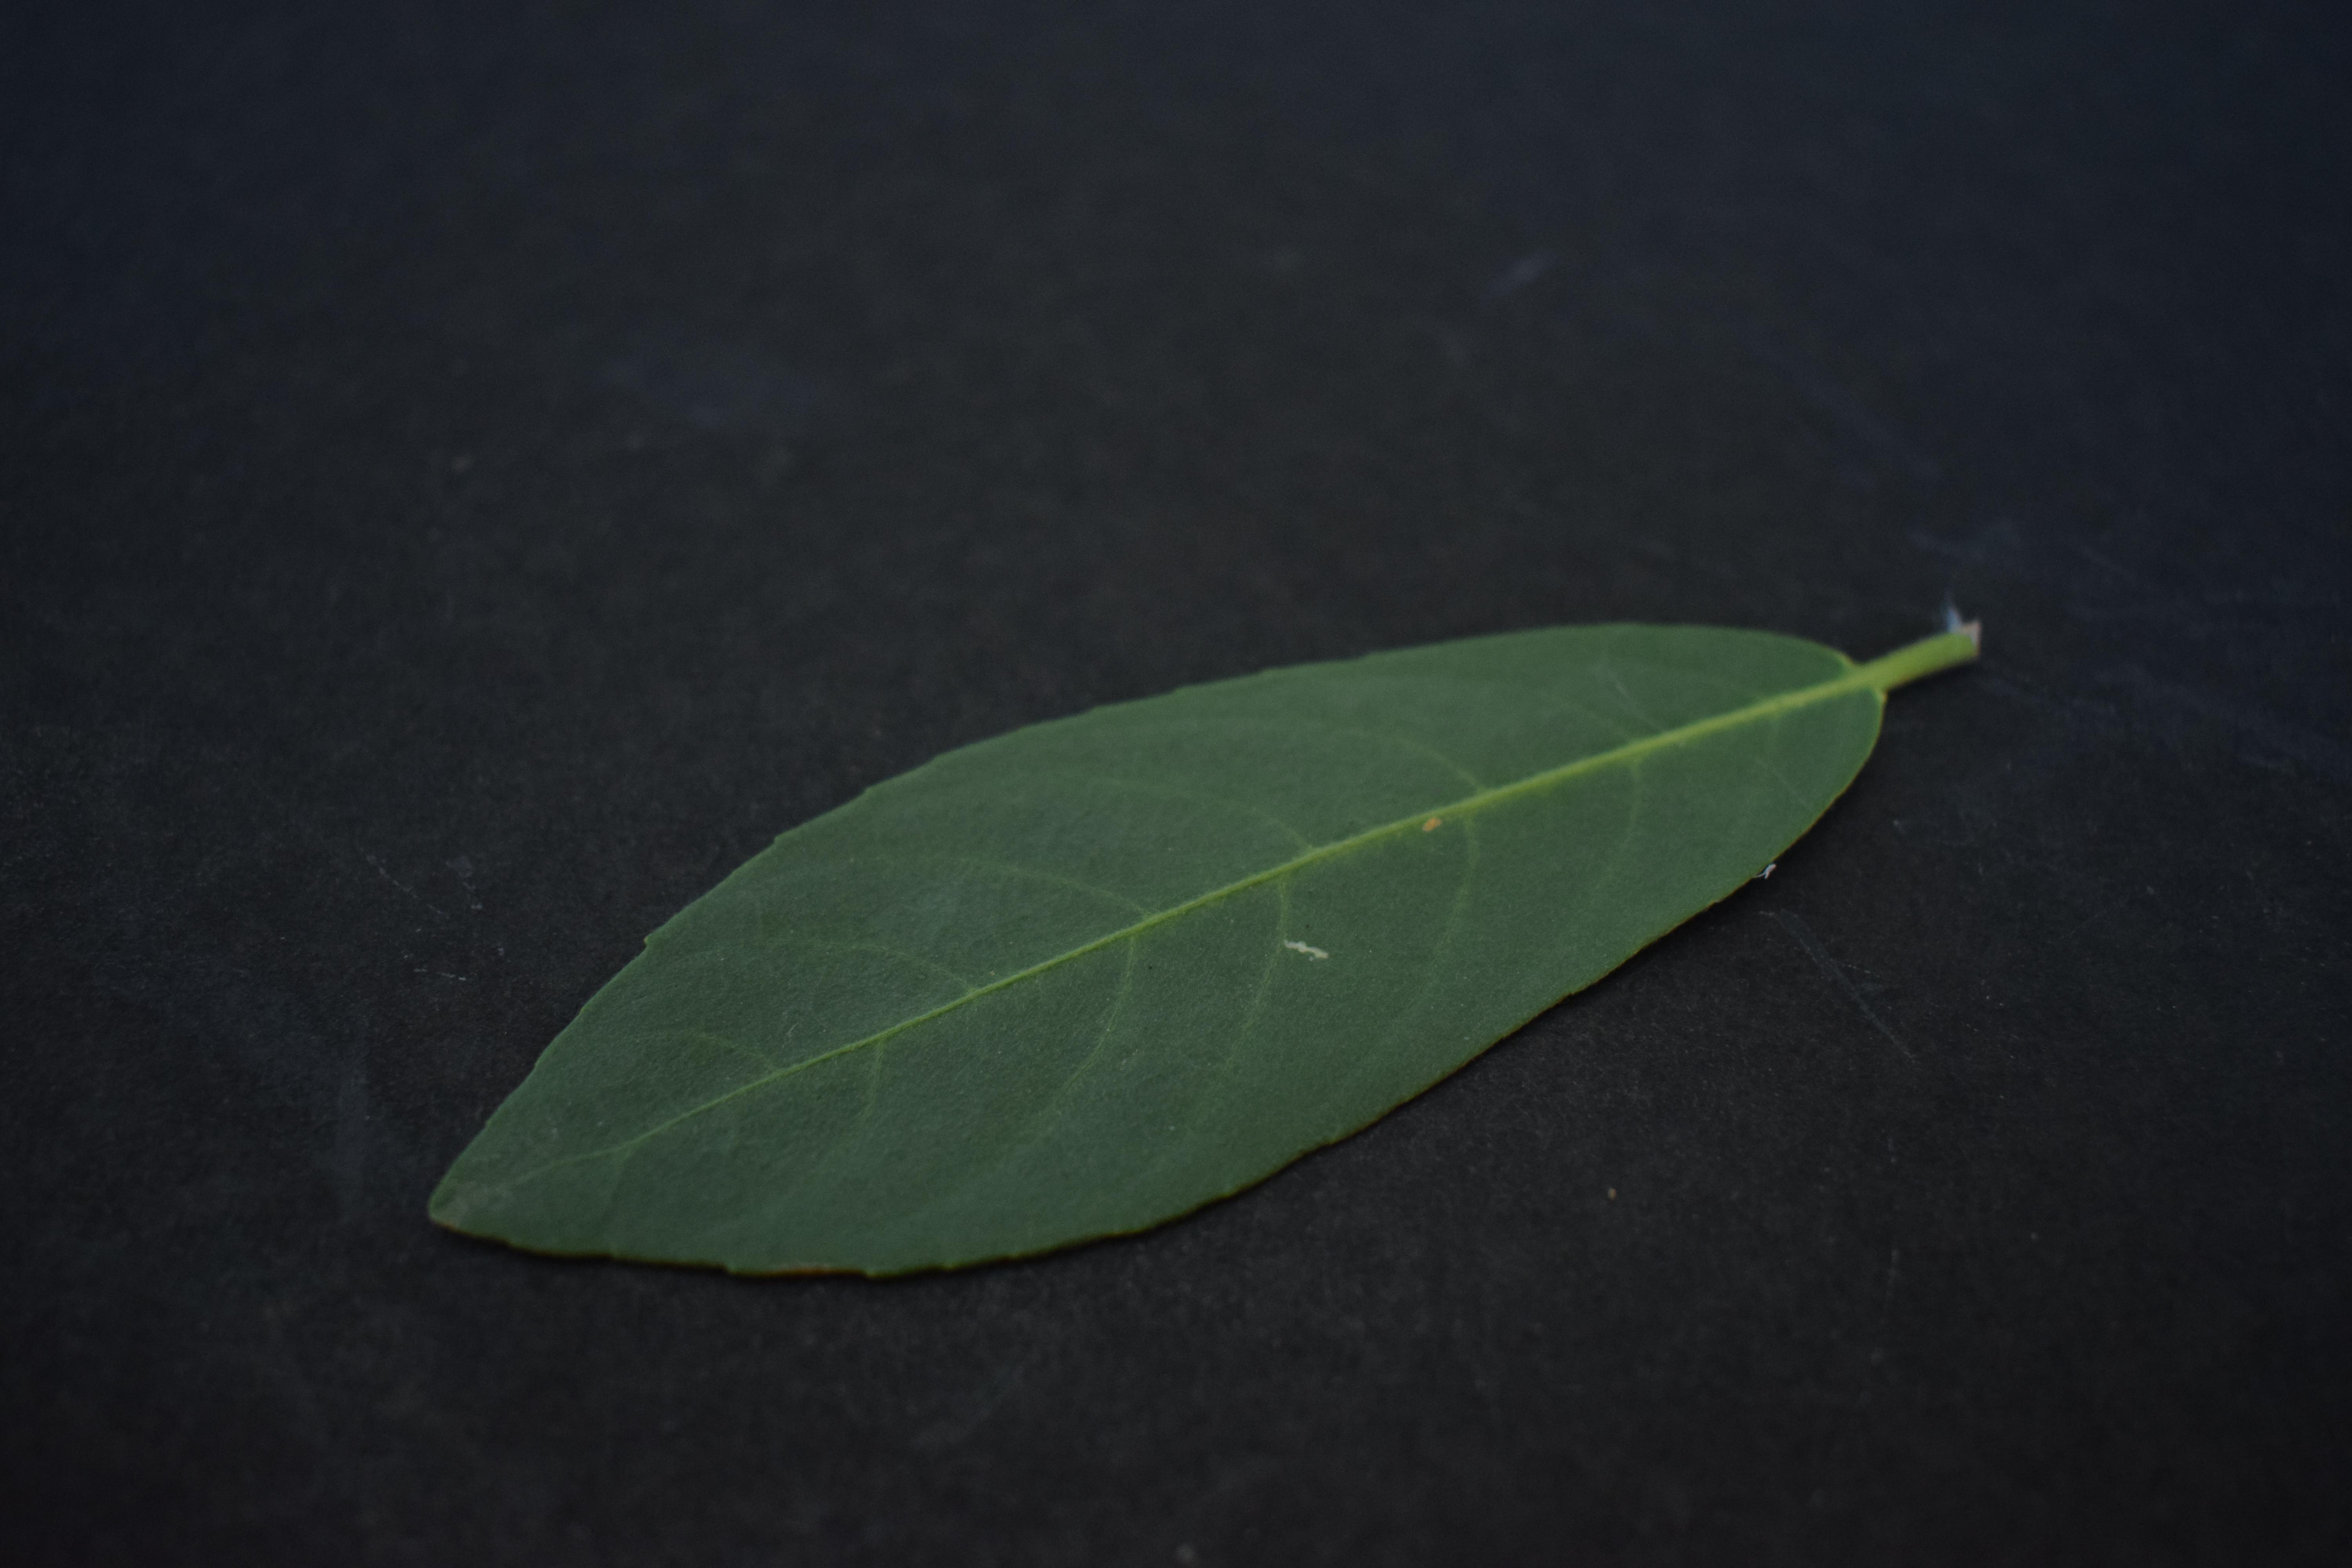
Plant species: Arjun